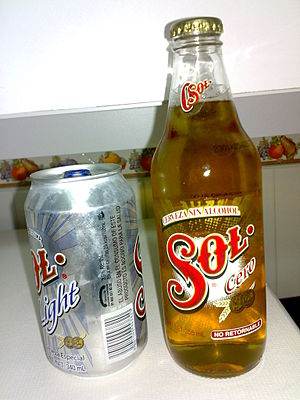
Sol (øl)
En boks med lavkaloriølet Sol Light og en flaske med det alkoholfrie øl Sol Cero
Sol er et øl mærke fra det mexicanske bryggeri Cervecería Cuauhtémoc Moctezuma. Øllet kommer fra El Sol. Legender siger at bryggerimesteren ved Salto del Agua opdagede solstråler i beholderen øllet blev brygget i. Derfor fik det navnet El Sol. I 1912 overtog Moctezuma-bryggeriet Salto del Agua. El Sol skiftede navn til Sol i 1924, og begyndte slå igennem nationalt. Senere overtog Cervecería Cuauhtémoc Moctezuma Moctezuma-bryggeriet, og Sol var et lille regionalt øl mærke frem til starten af 1900-tallet. Senere i 90-tallet blev Sol introducert på det internationale marked.